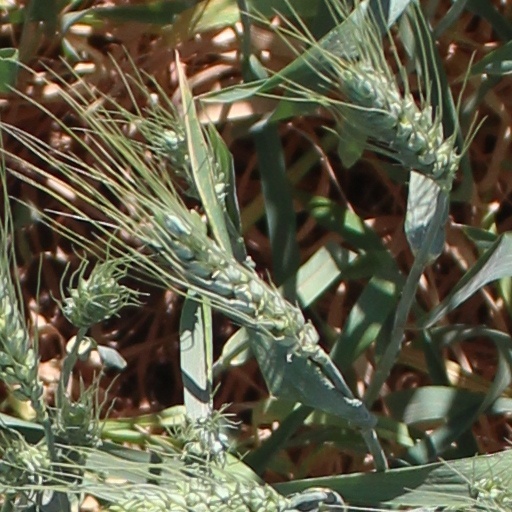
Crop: wheat